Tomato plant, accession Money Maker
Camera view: bottom (45 deg); turntable rotation: 210 degrees
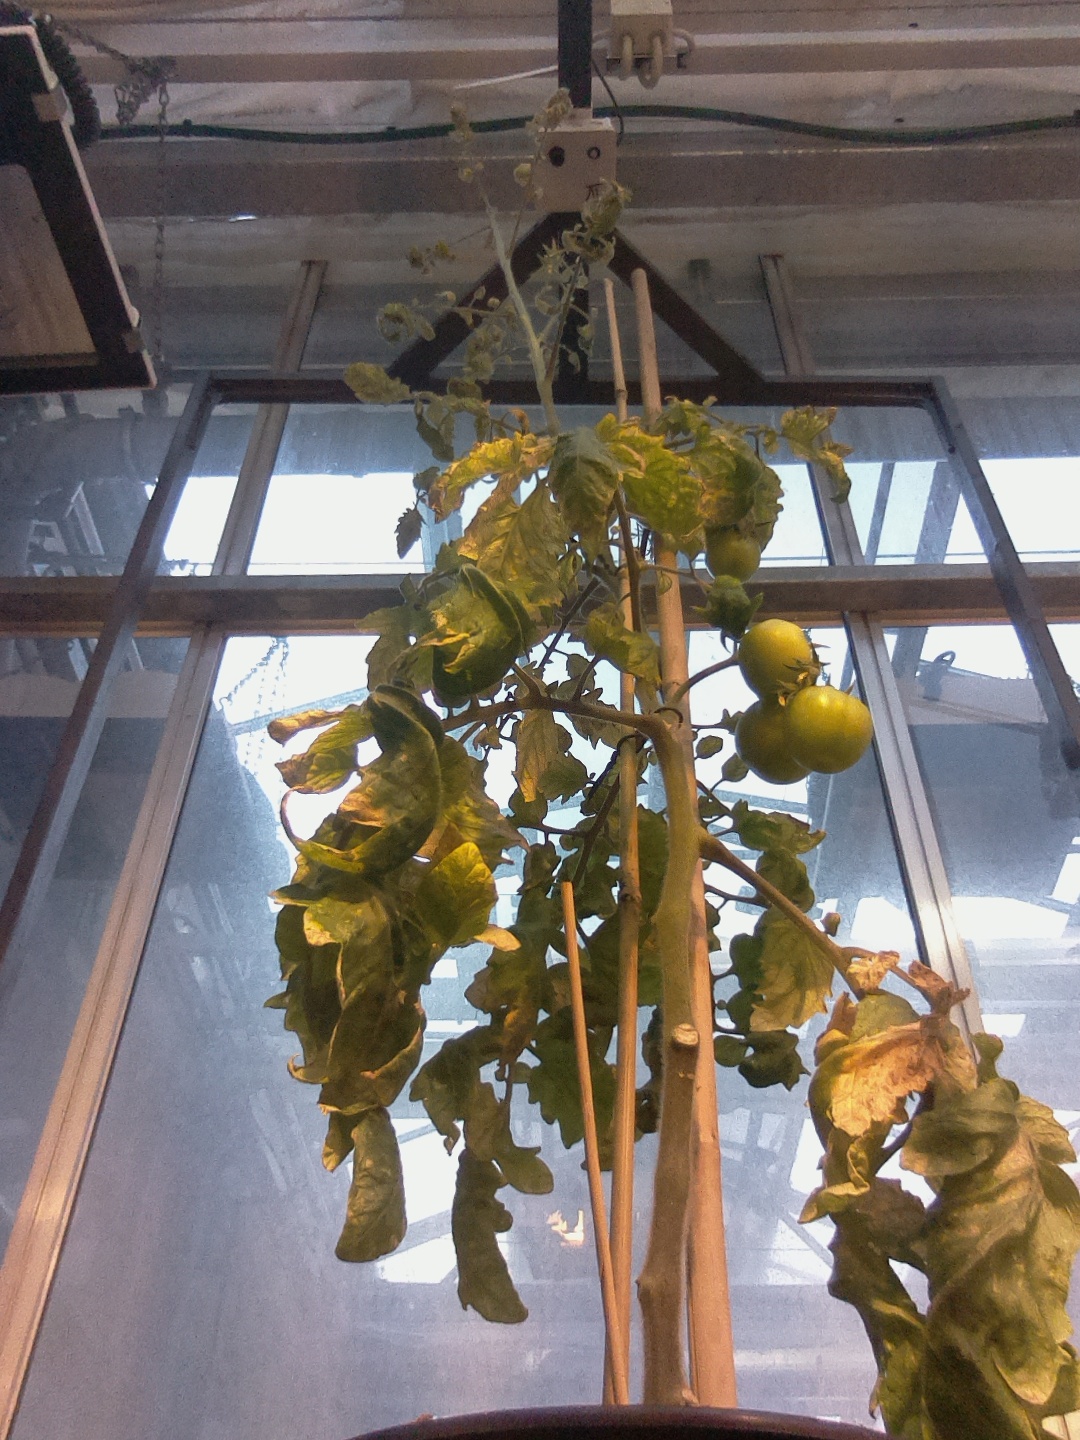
BBCH growth stage 79: 90% -100% of final fruit size